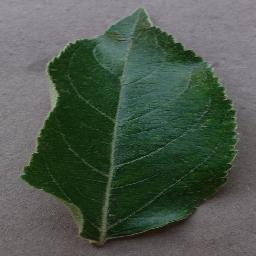
Label: Apple___healthy